Olduvai theory

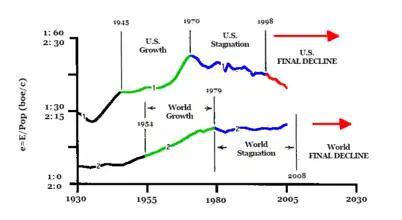
Graph showing the level of energy consumption from 1930 to 2005. In green color, stages of growth; in blue color, stages of stagnation; in red color, stages of decline.

The transition from oil to coal as a primary energy source in the United States is seen as indicative of broader global changes in energy consumption and production. Duncan identifies three stages in U.S. energy consumption that reflect trends in global consumption: